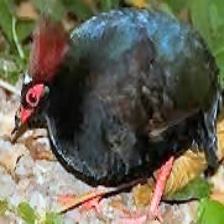
Species: CRESTED WOOD PARTRIDGE
Scientific name: ROLLULUS ROULOUL
ImageNet parent category: partridge